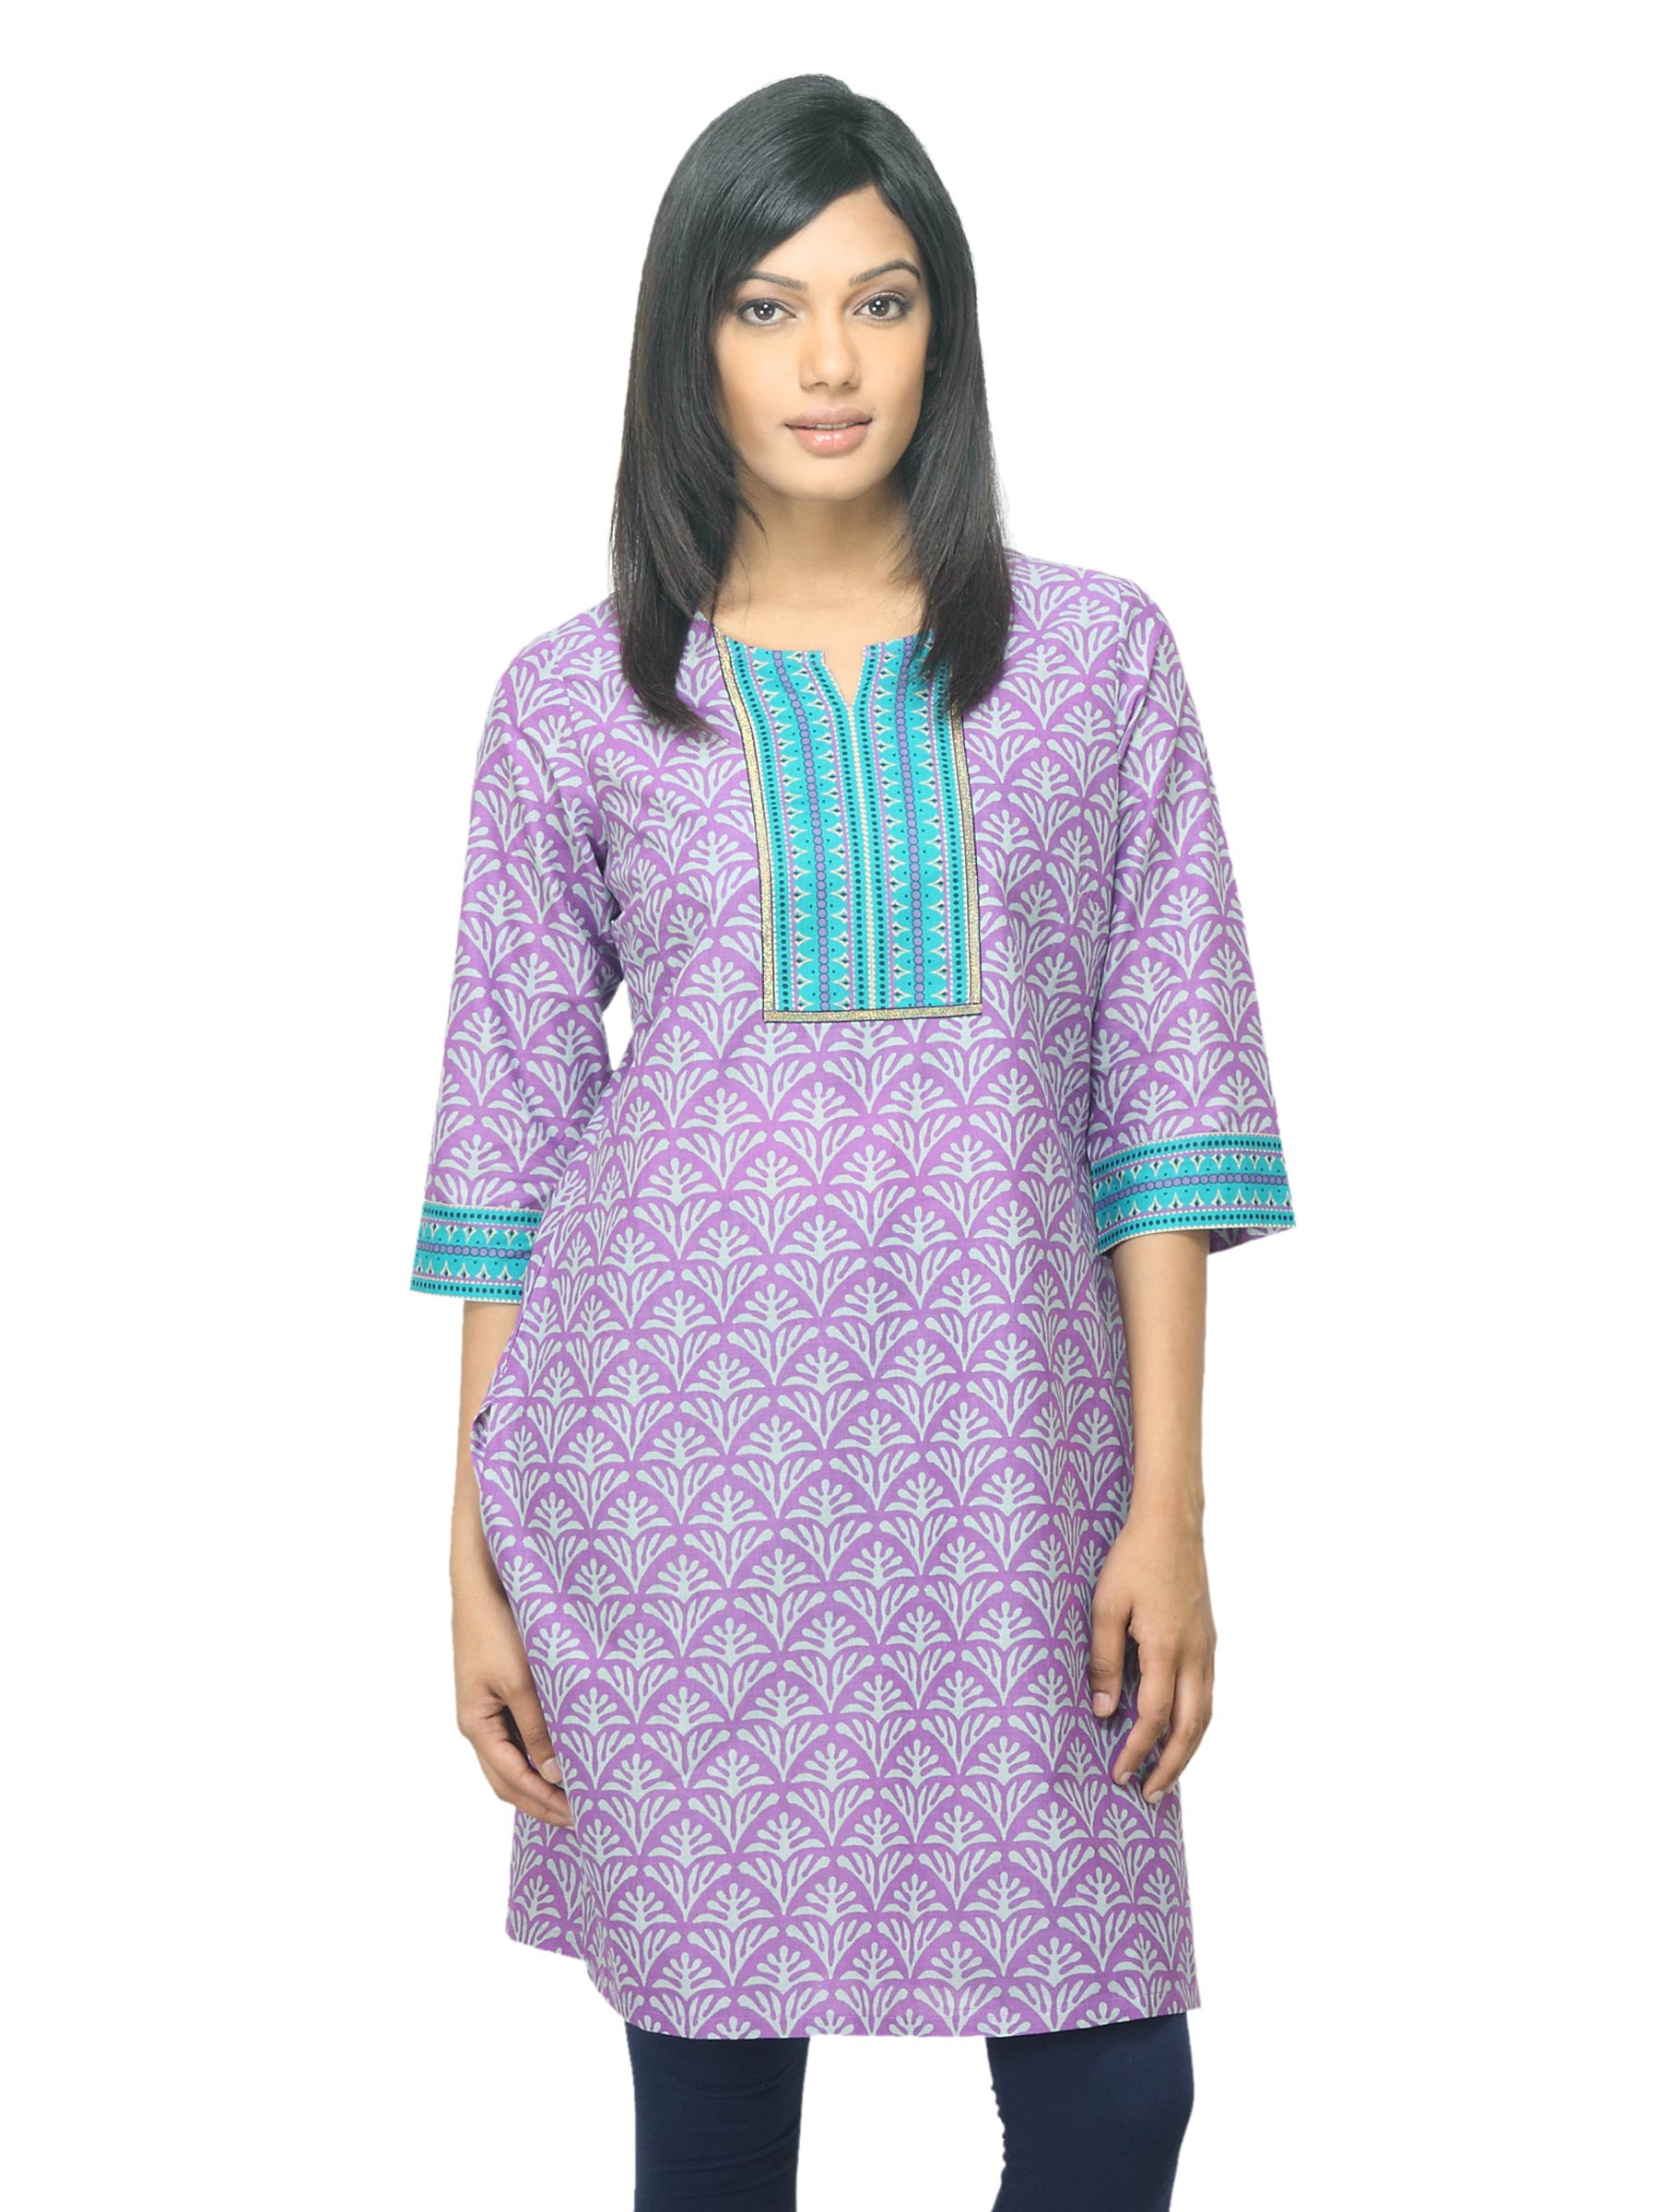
Aurelia Women Printed Purple Kurta
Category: Apparel / Topwear / Kurtas
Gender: Women
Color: Purple
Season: Summer 2012
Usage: Ethnic